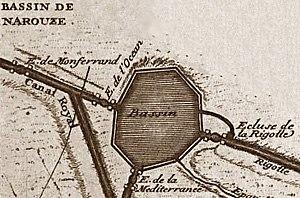
Le canal du Midi est un canal de navigation français à bief de partage qui relie Toulouse à la mer Méditerranée depuis le xviiᵉ siècle. D'abord nommé « canal royal de Languedoc », les révolutionnaires le rebaptisent en 1789 « canal du Midi ». À partir du xixᵉ siècle, le canal latéral à la Garonne, qui double la Garonne de Bordeaux à Toulouse, prolonge le canal du Midi pour fournir une voie navigable de l'océan Atlantique à la mer Méditerranée : l'ensemble des deux canaux est dénommé « canal des Deux-Mers ».